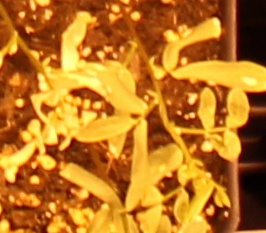
Label: Lentil